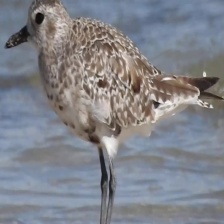
Species: GREY PLOVER
Scientific name: PLUVIALIS SQUATAROLA